Pulse electrolysis

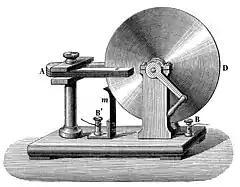
Faraday disk generator the Magnetolysis design was based on

Their final decision was to use a homopolar generator as an external source of power. This follows Faraday's method more closely.